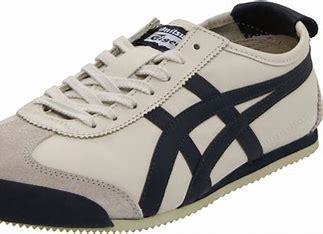
Brand: Onitsuka
Model: Tiger Onitsuka Tiger Mexico 66